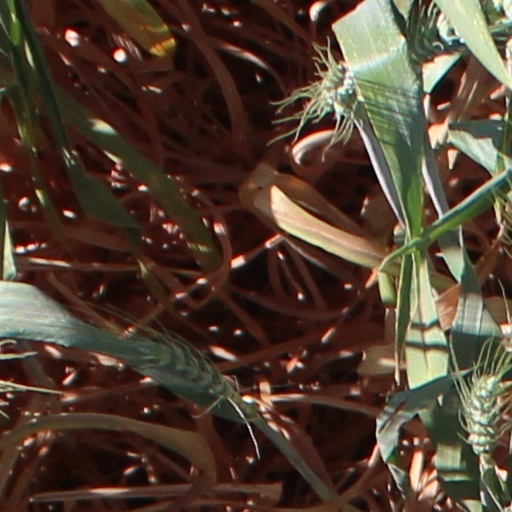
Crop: wheat